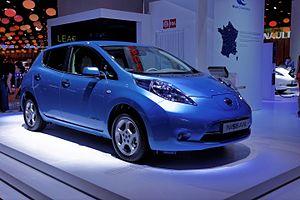
Une Nissan Leaf présentée lors du Mondial de l'Automobile de Paris 2012.